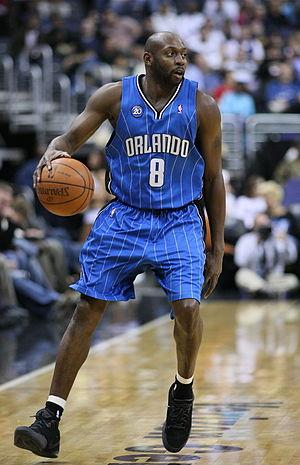
Anthony Johnson, né le 2 octobre 1974 à Charleston, en Caroline du Sud, est un ancien joueur américain de basket-ball. Il évolue durant sa carrière aux postes de meneur et d'arrière.